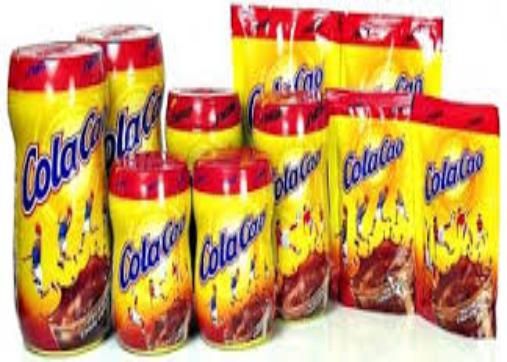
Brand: Cola Cao
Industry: Food